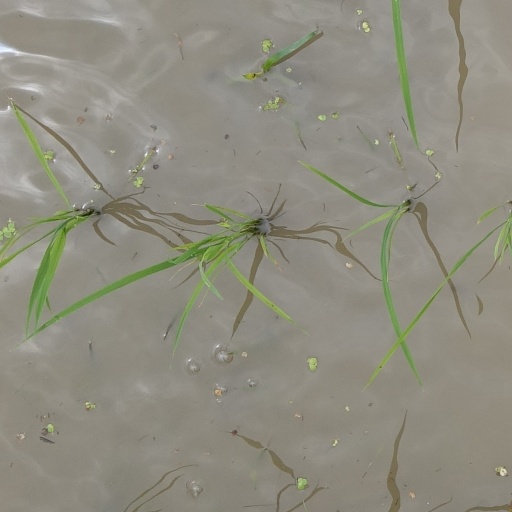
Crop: rice